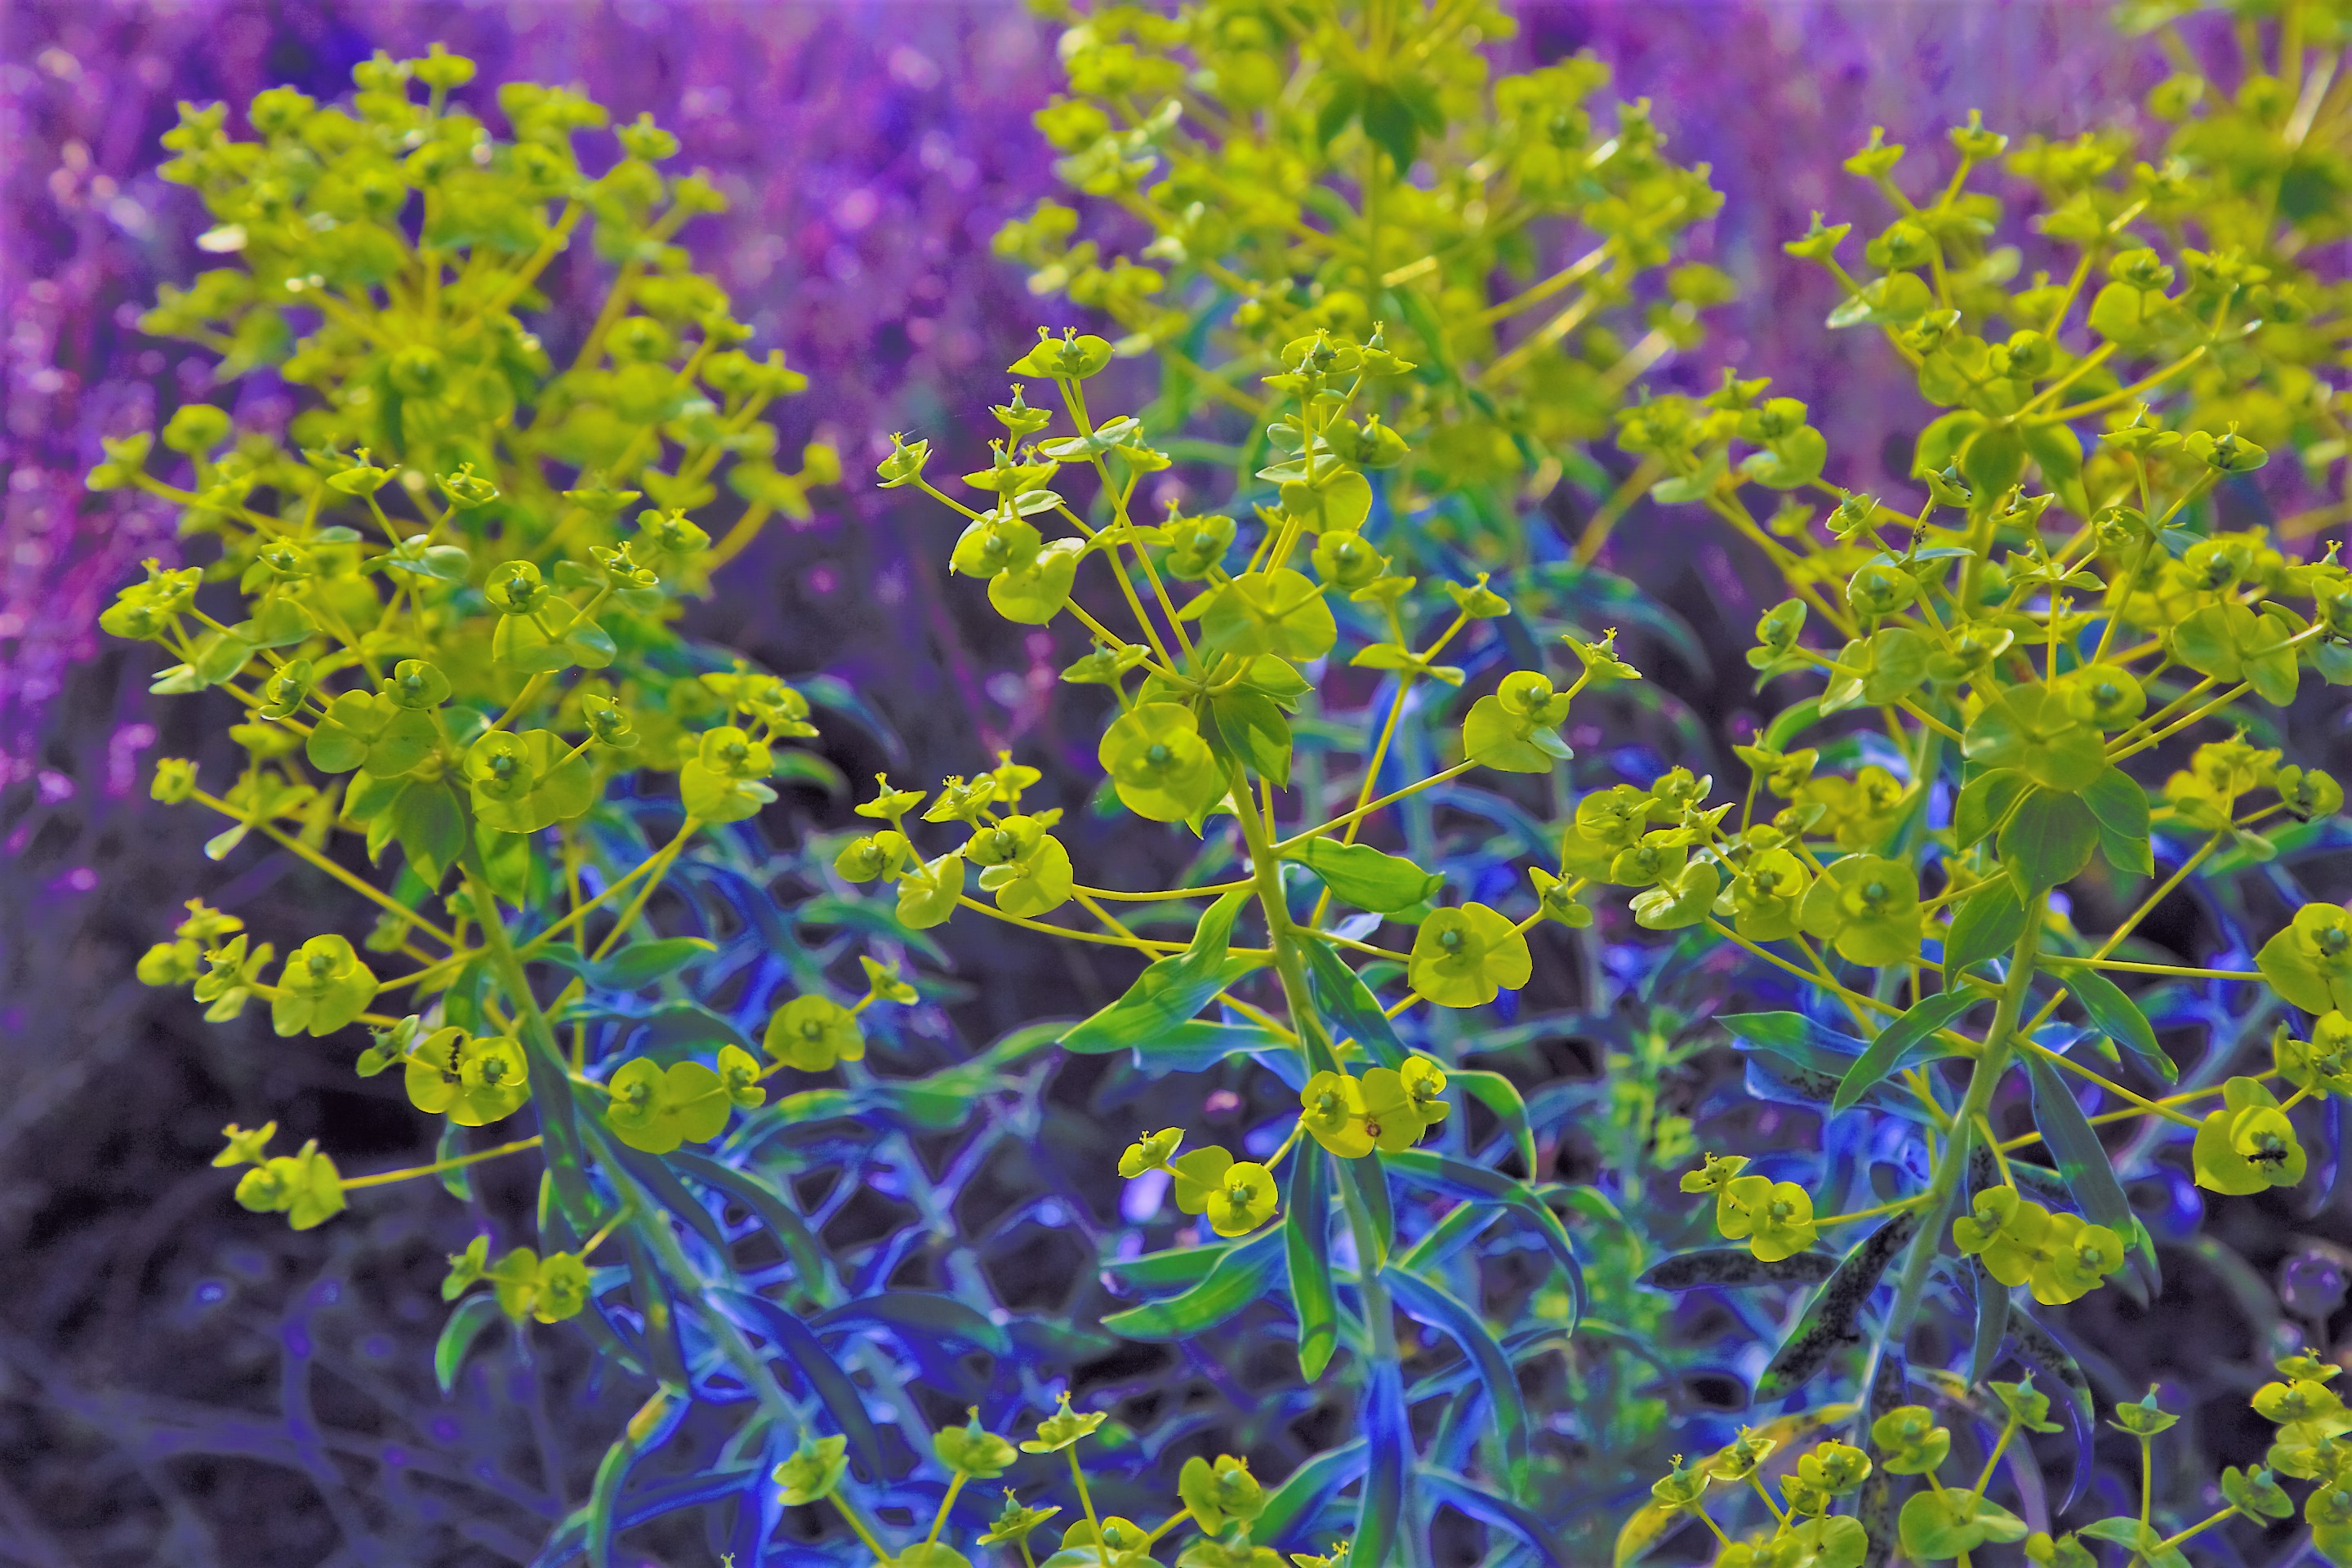
spring, herbs, flowers, nature, land, rural, tranquil, peaceful, plant, flower, lavender, leaf, purple, subshrub, flowering plant, organism, tree, annual plant, wildflower, groundcover, shrub, perennial plant